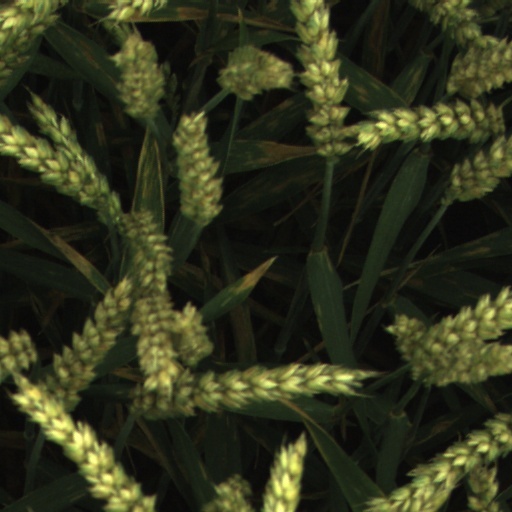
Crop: wheat